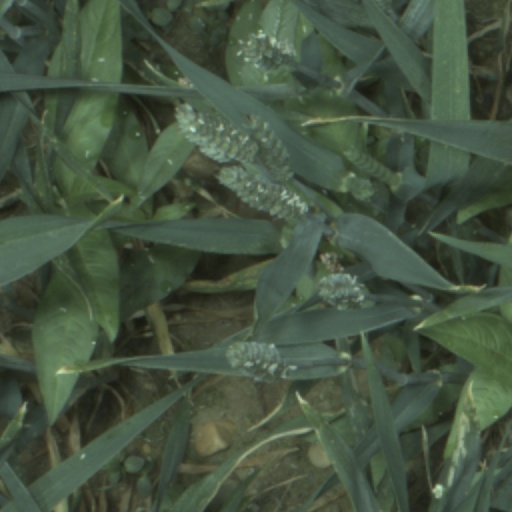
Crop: wheat